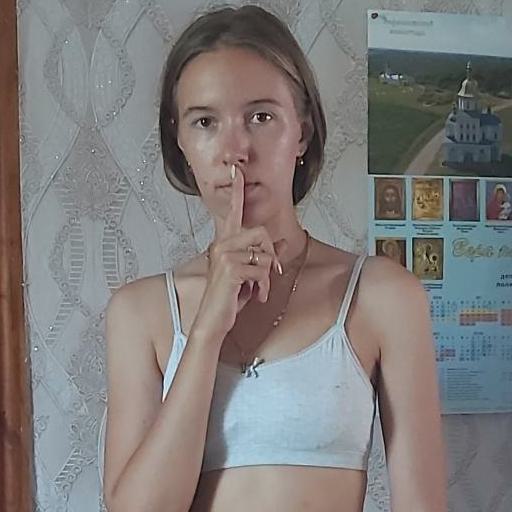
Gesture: mute